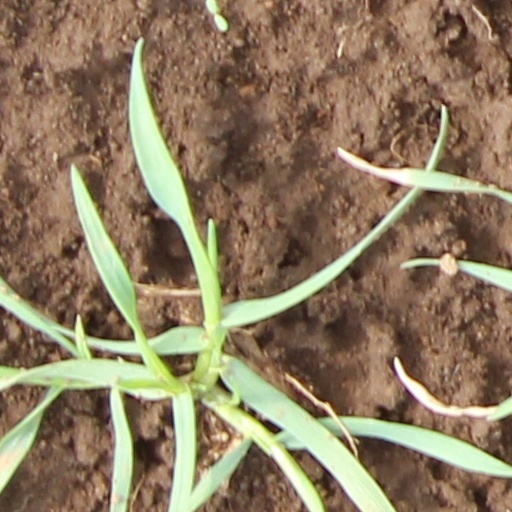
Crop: wheat